Sant'Alessandro, Lucca

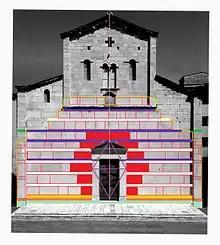
Diagram of the primitive façade

First mentioned in a document dated 893, the layout is that of a Romanesque basilica, with little decoration, giving the facade a sober classicism.